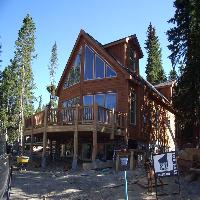
Weather: sun or clear